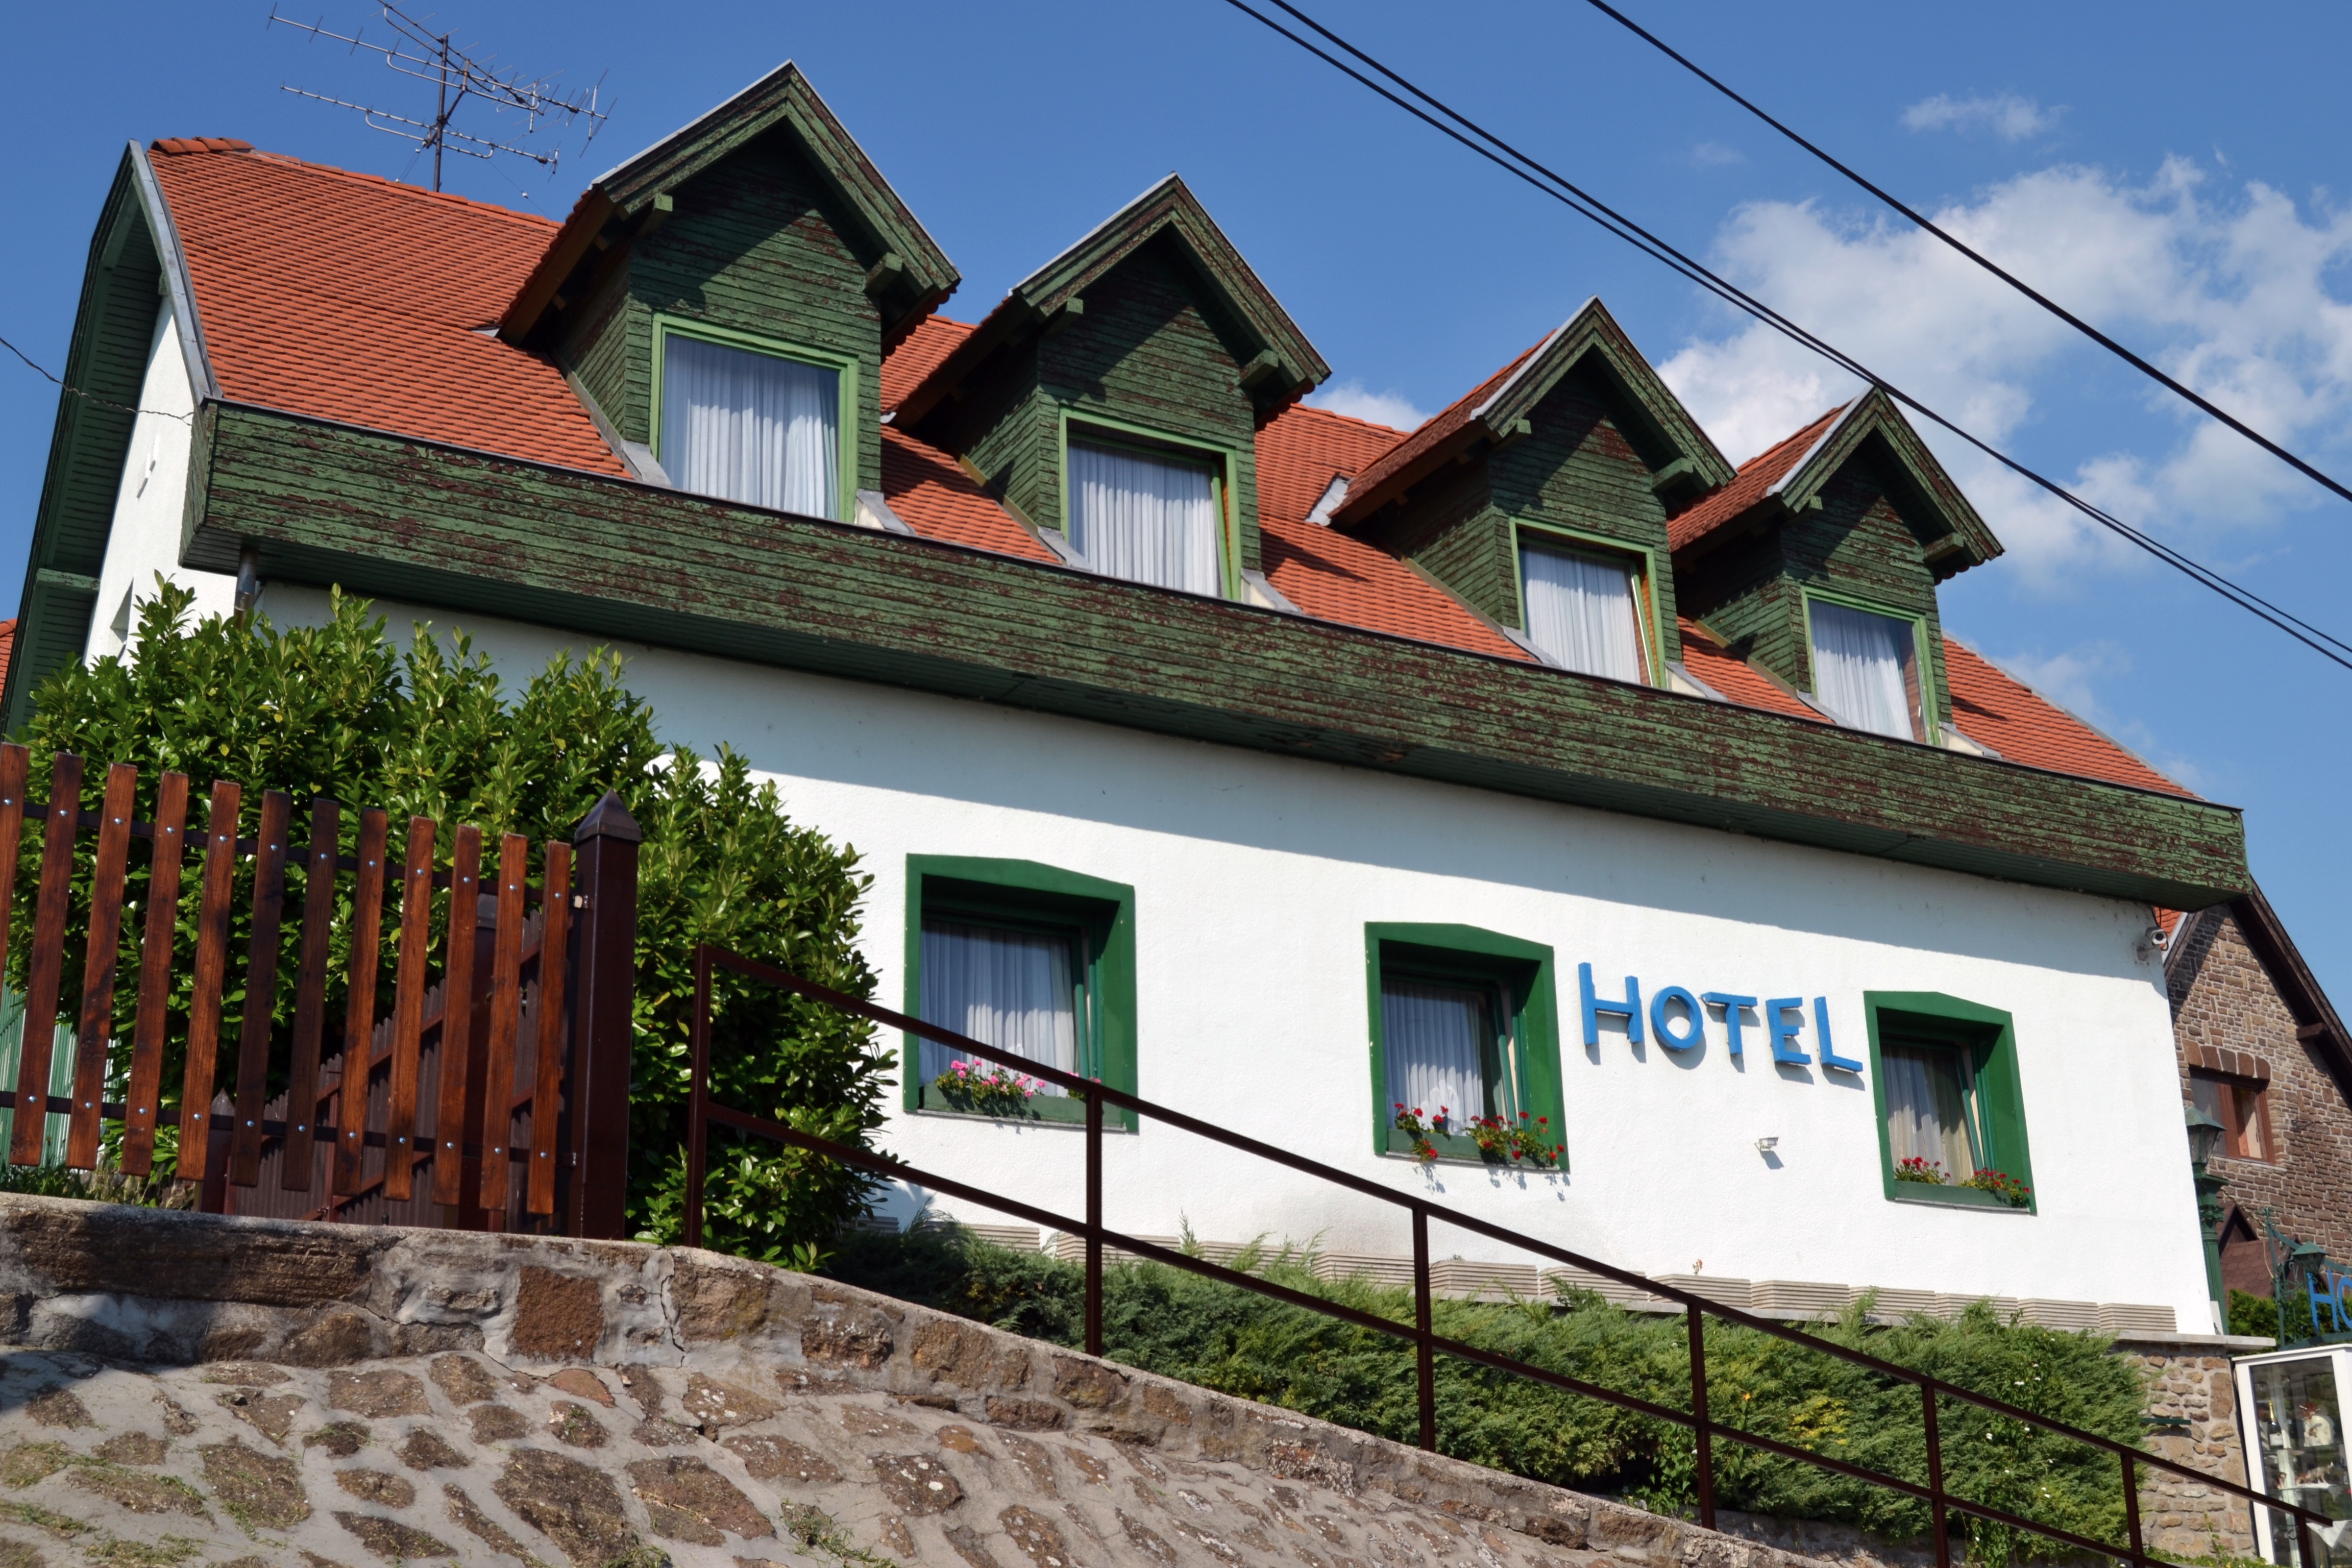
architecture, villa, house, town, roof, building, home, summer, village, suburb, cottage, small, holiday, cozy, facade, property, hotel, hungary, estate, siding, neighbourhood, real estate, residential area, small road